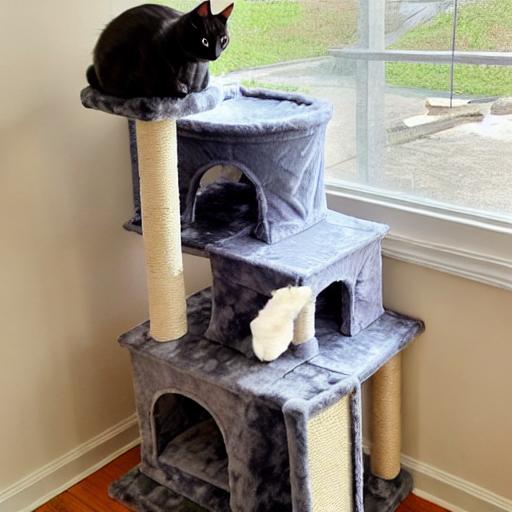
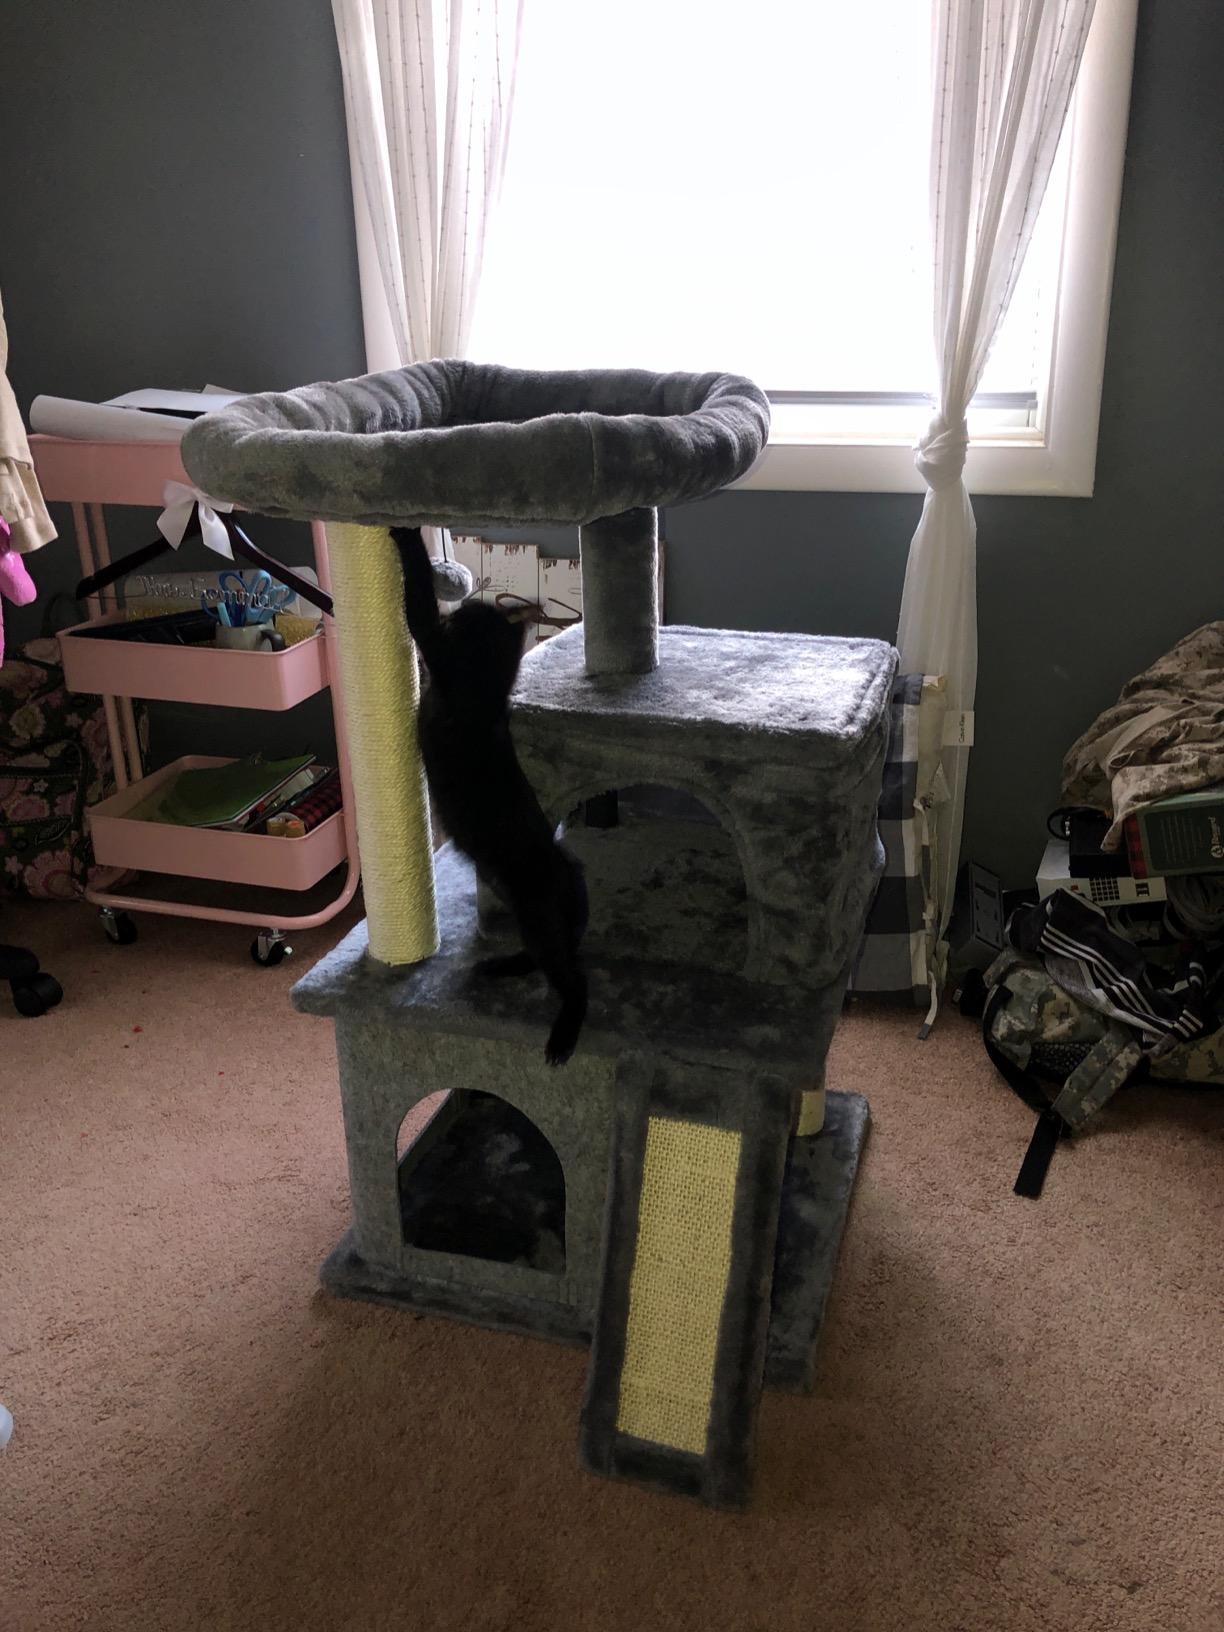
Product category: items_cat tree
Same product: no